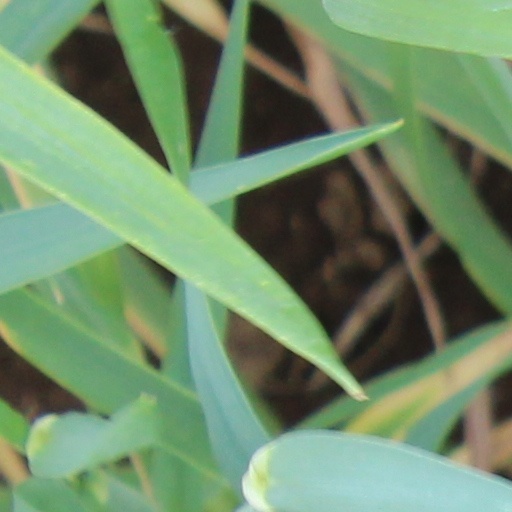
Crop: wheat